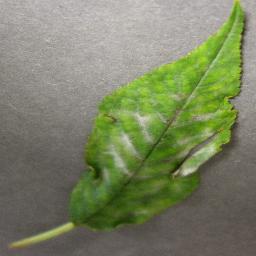
Label: Cherry___Powdery_mildew